William P. Halliday

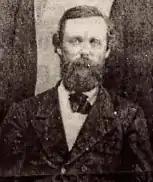
William P. Halliday, during the Civil War

Before the Civil War, Halliday lived in Louisville, Kentucky, and owned a grain business. In 1860, Halliday moved to Cairo, Illinois, predicting that war would come to Cairo thanks to its strategic location, and he set up businesses to benefit from the conflict. By February 1861, Halliday had established Halliday, Graham, & Co. and moved his "mammoth wharf boat" from Mound City, Illinois, down river to Cairo. Once the wharf boat arrived, journalists predicted that Halliday's company would be the most extensive forwarder in the Mississippi Valley, and Halliday organized a citywide celebration to mark the boat's arrival.